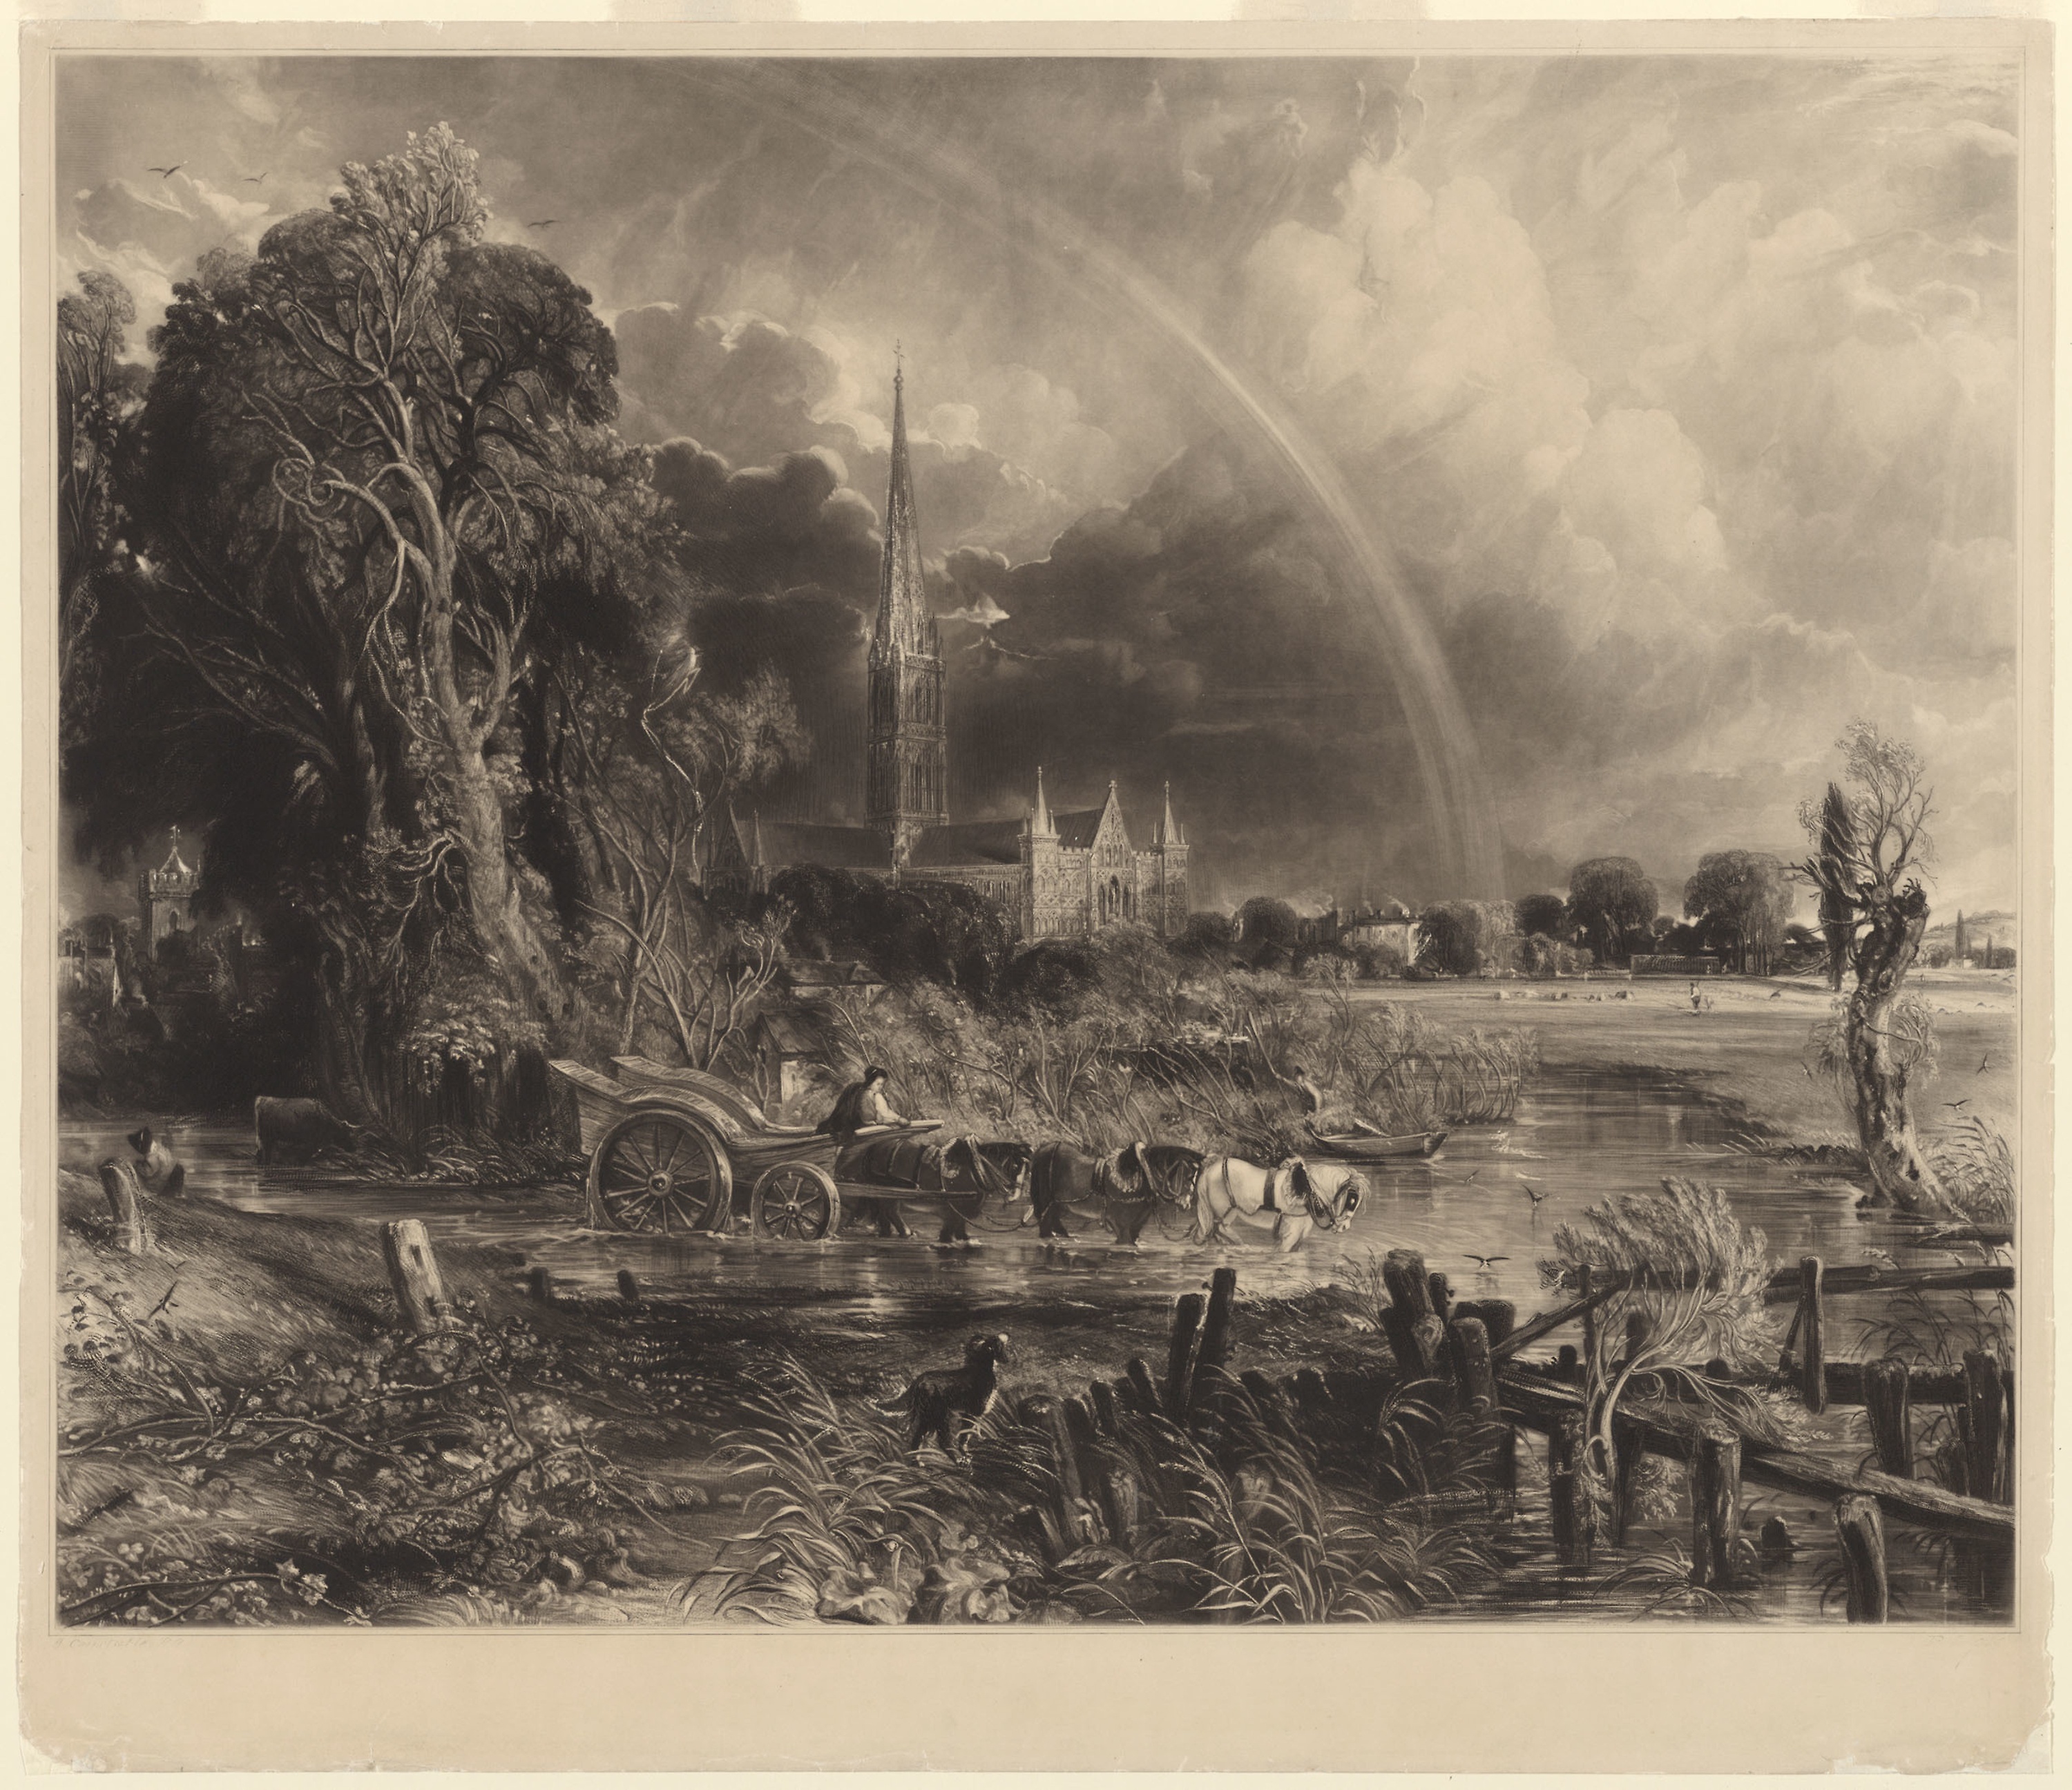
black and white, history, stock photography, visual arts, painting, landscape, monochrome, tree, monochrome photography, artwork